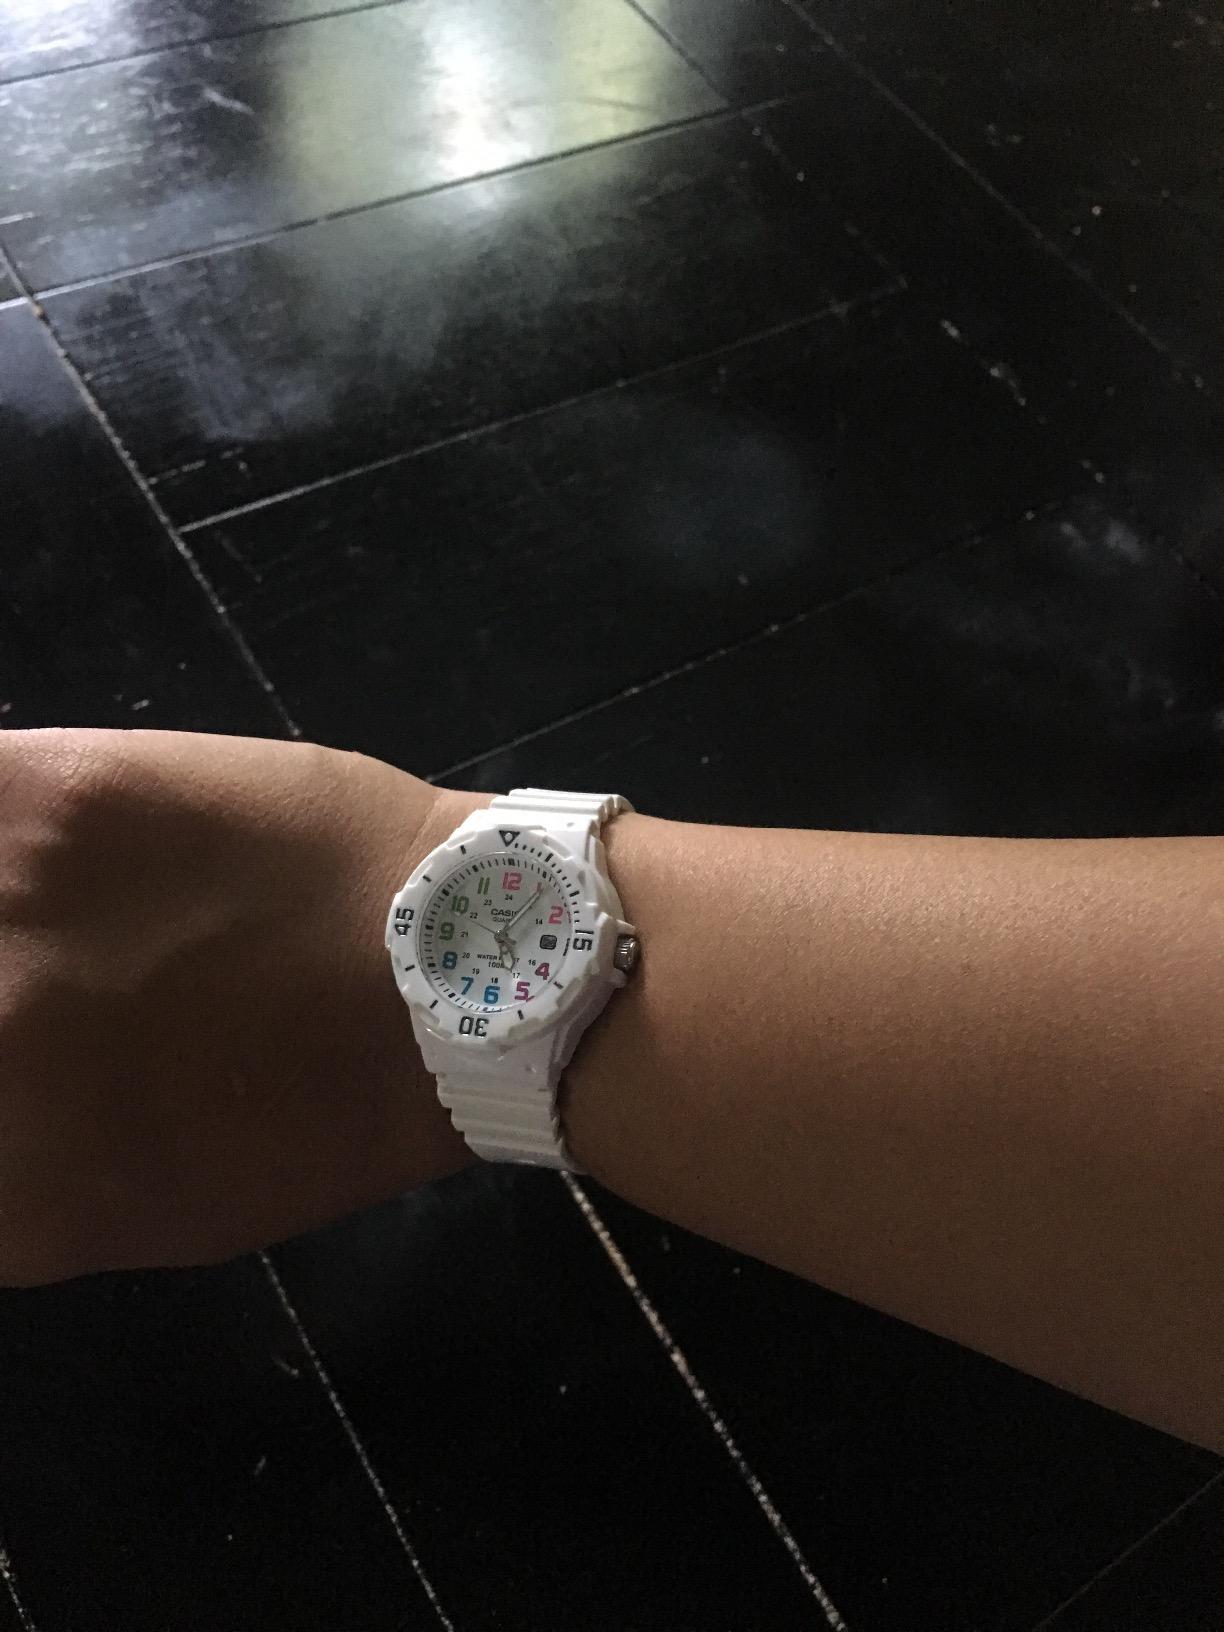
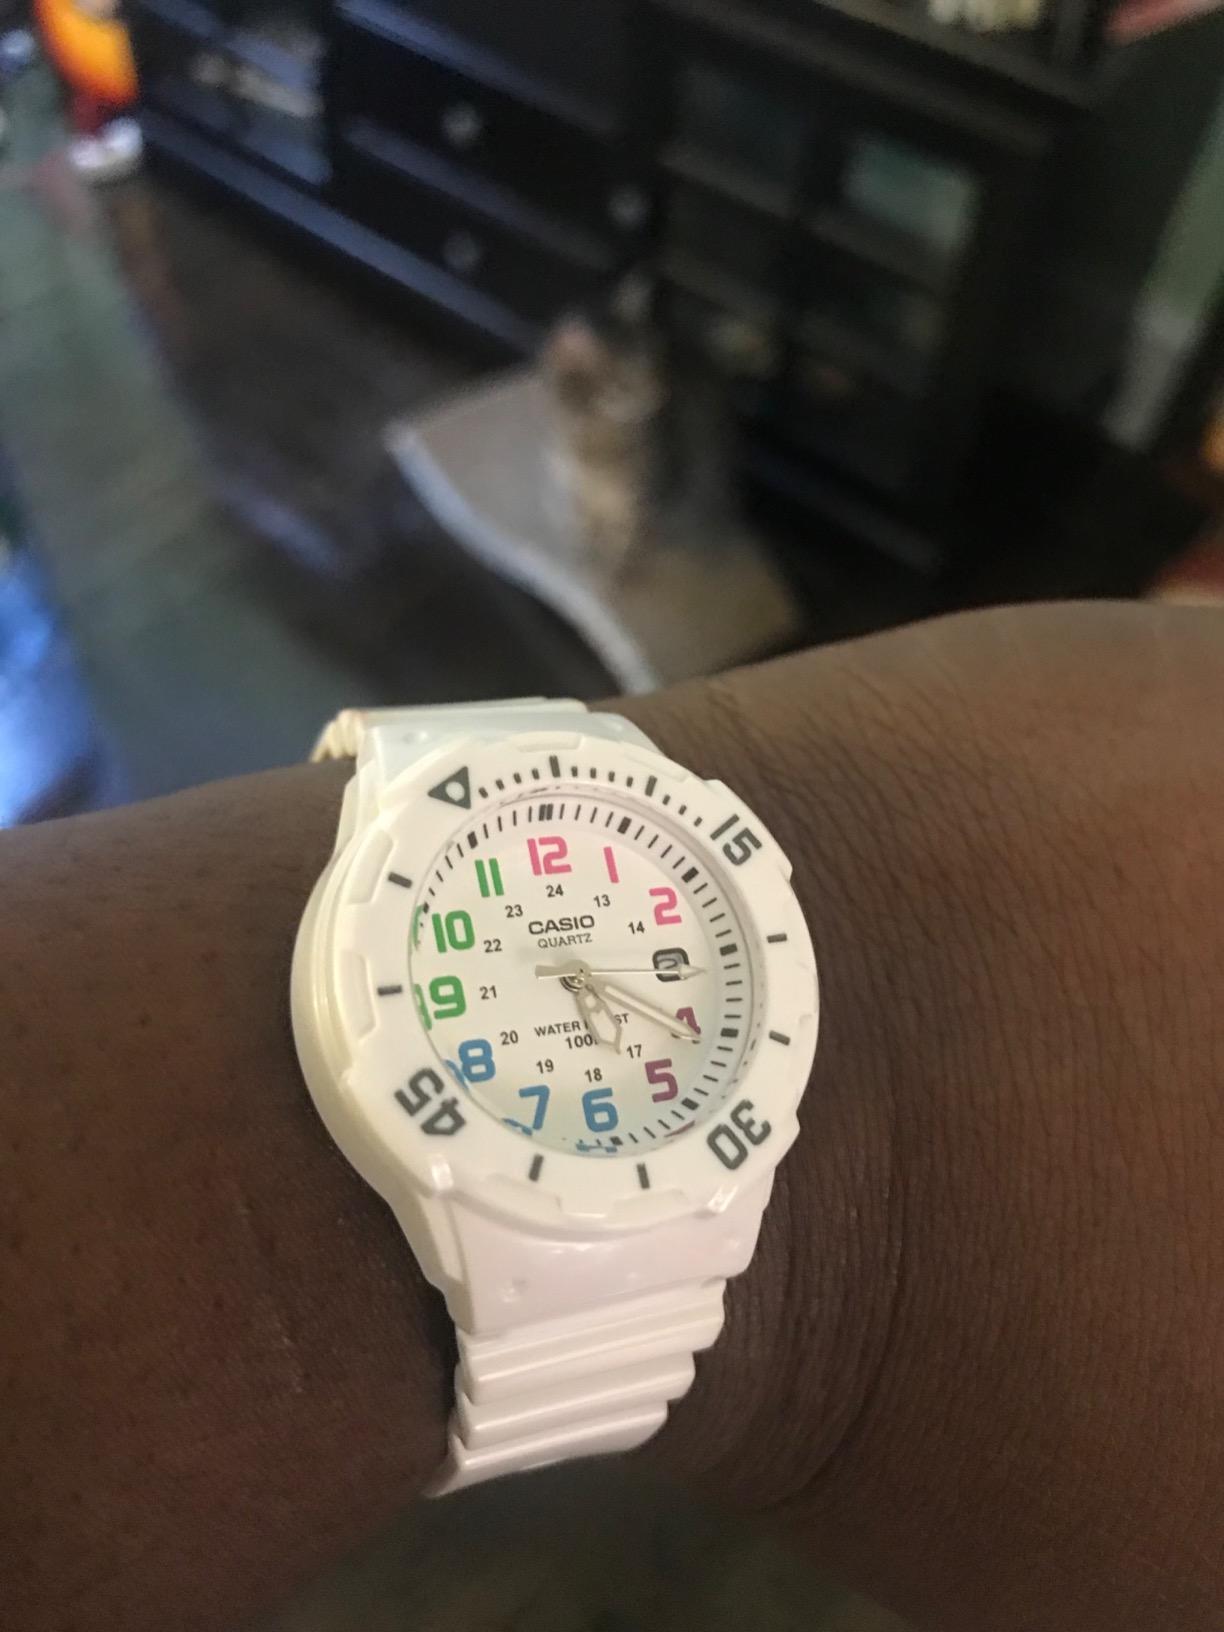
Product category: accessories_watch
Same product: yes